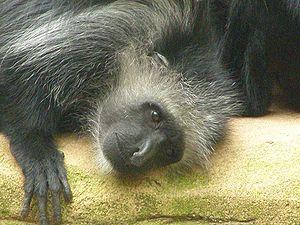
Colobus polykomos est une espèce qui fait partie des mammifères Primates. C’est un singe de la famille des Cercopithecidae, appelé, entre autres, Colobe à longs poils ou Colobe à camail. Ce colobe est une espèce vulnérable.